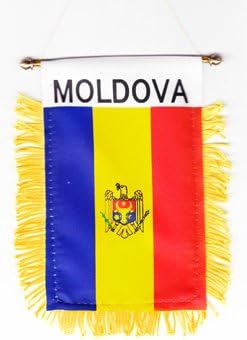
Moldova - Window Hanging Flags
Category: Automotive
We are pleased to provide a selection of window-hanging flags, perfect for display in your vehicle. These are approx. 4.5" x 4" flags with fringed edges and a gold rope which attaches to the supplied suction hanger, or mounts directly over your rear-view mirror.
Features: 4" x 6" Fringed Window Hanging Flag